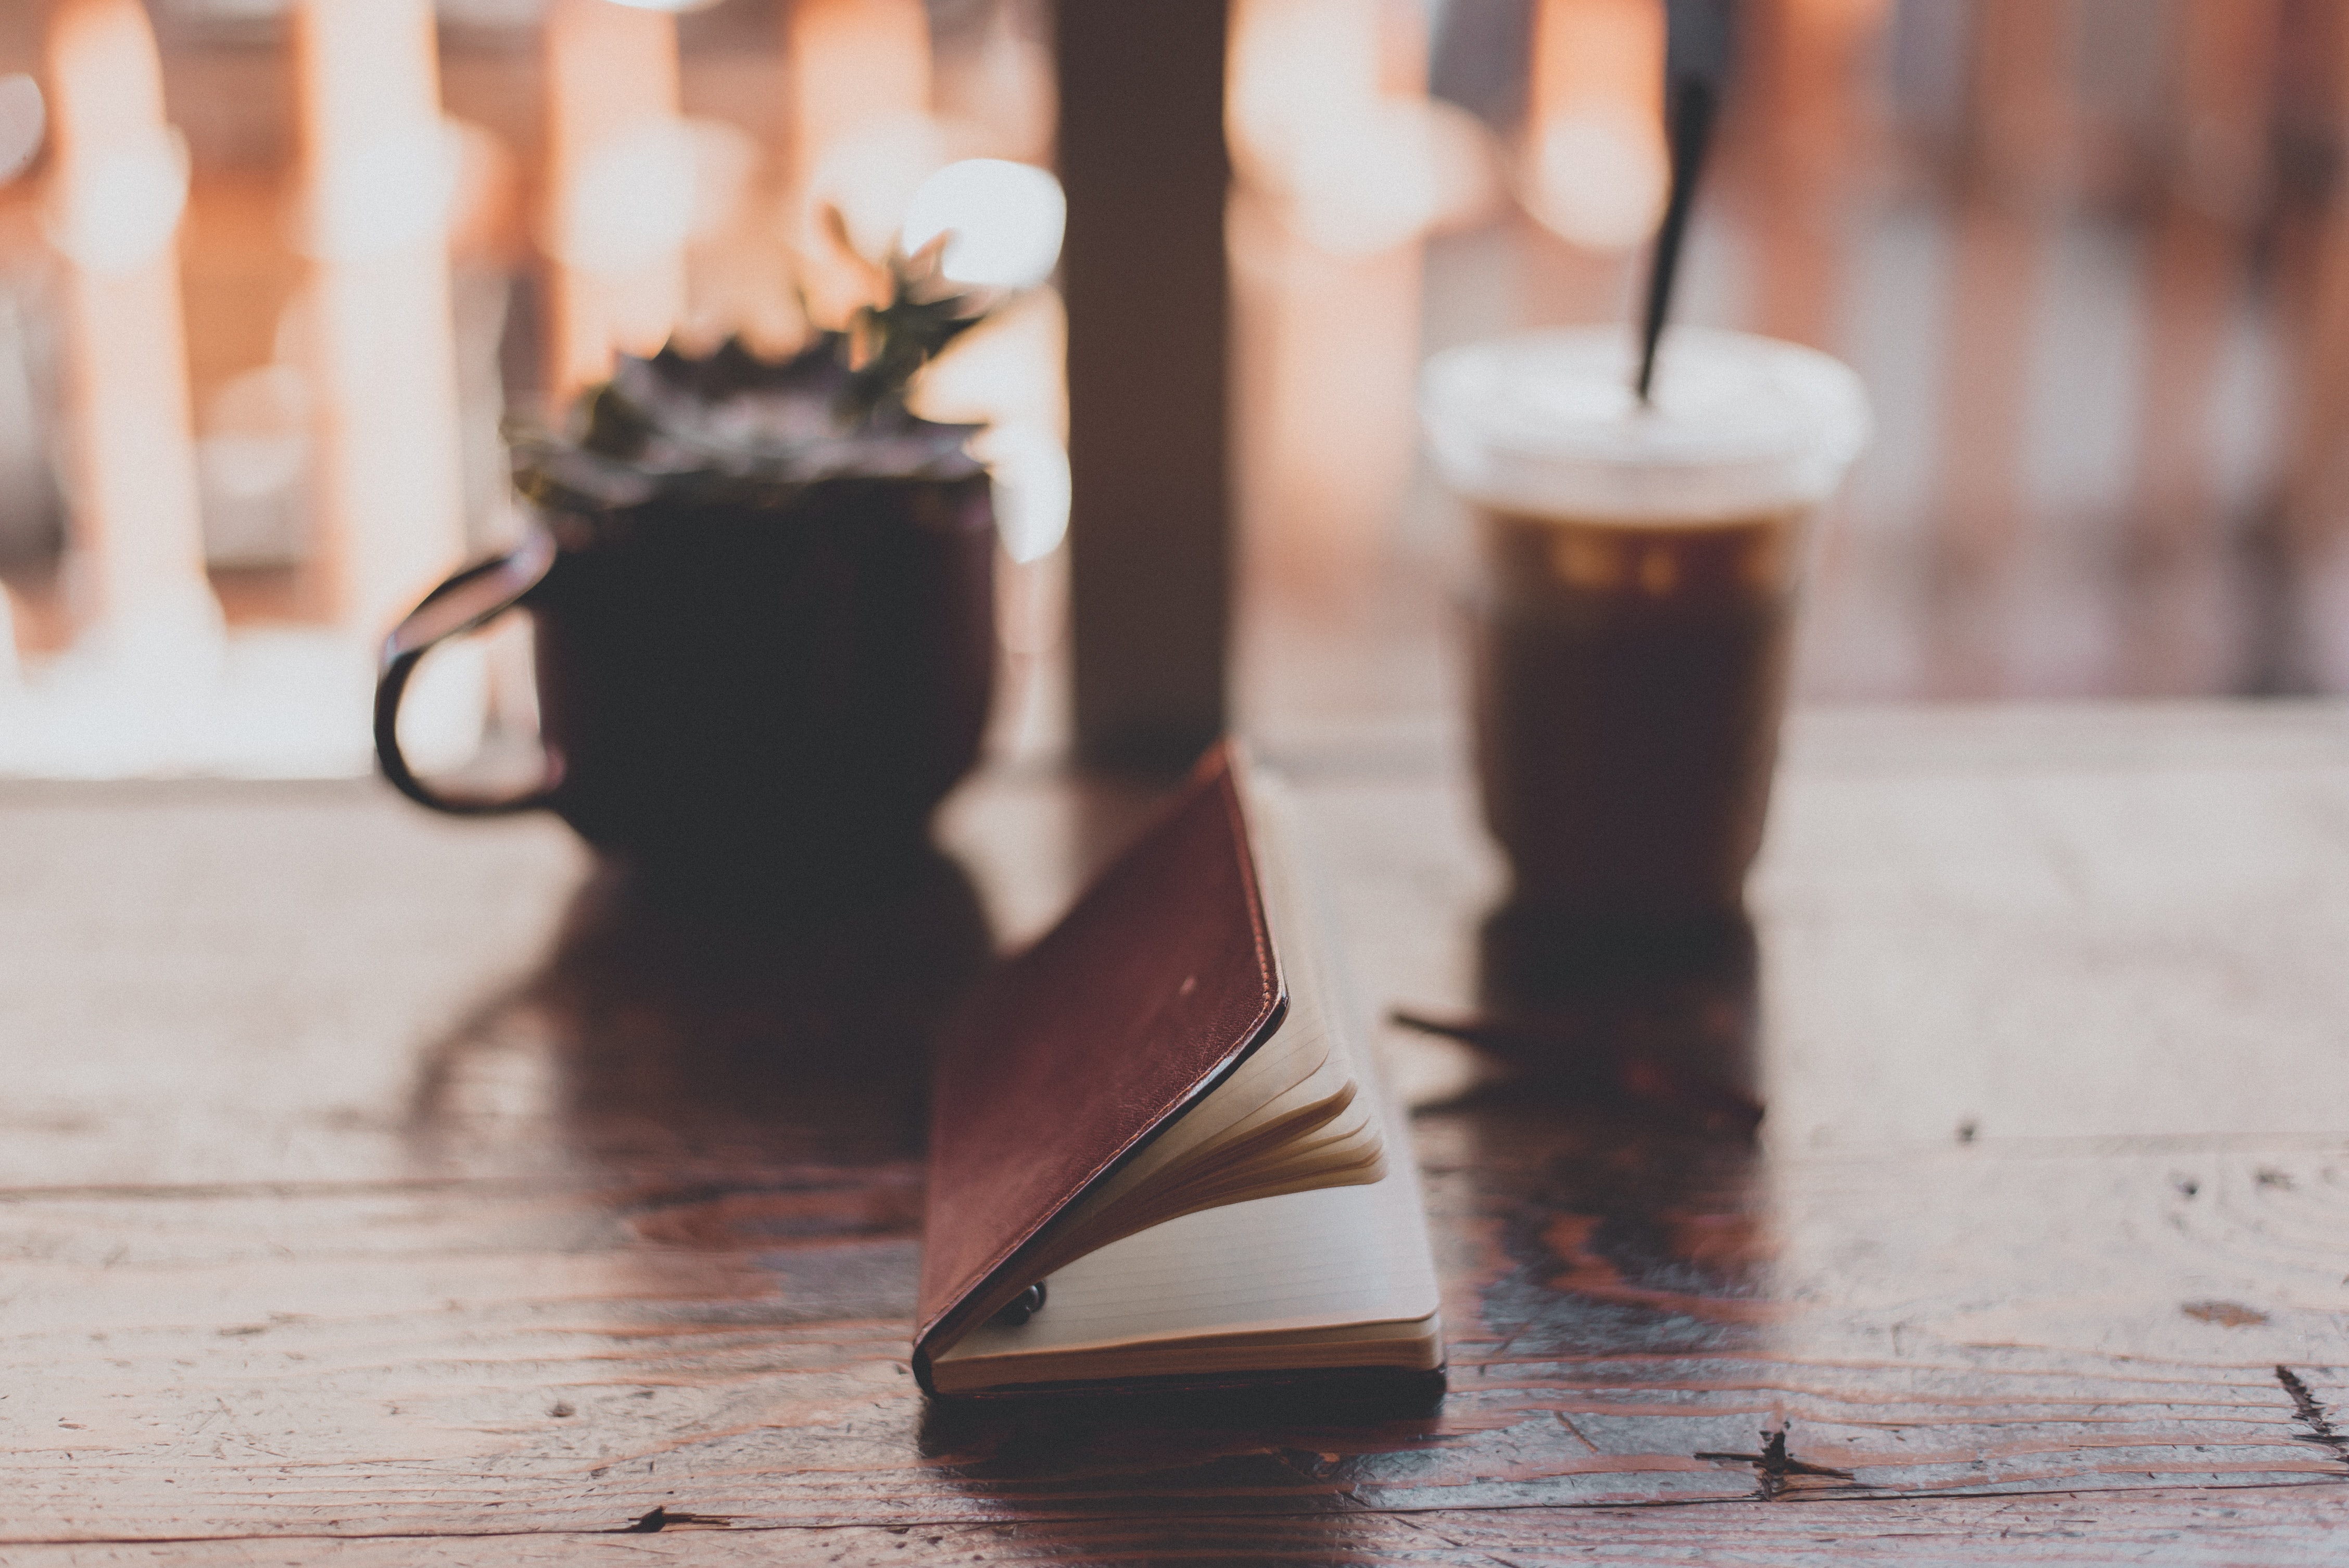
footwear, light, wood, shoe, brown, leg, shadow, hardwood, drinkware, floor, sunlight, still life photography, human leg, drink, reflection, glass, cup, coffee cup